Send More Paramedics

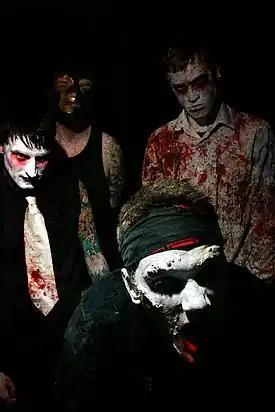
Send More Paramedics, from left to right: X. Undead, El Diablo, B'Hellmouth, Medico.

Send More Paramedics is an English zombie film-influenced crossover thrash band from Leeds, West Yorkshire. They are named after a line in the film "The Return of the Living Dead".